Between the Sheets (TV series)

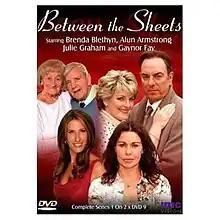
DVD cover

Between the Sheets is a 2003 British television miniseries. This dramedy depicts the romantic and sexual challenges of several different couples who are all linked in some way.